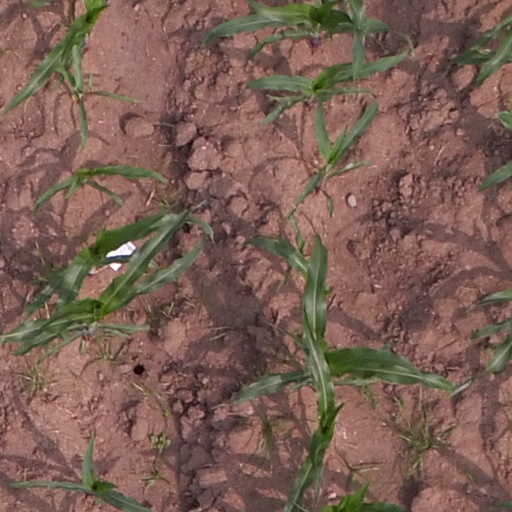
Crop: maize; corn